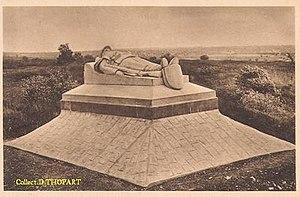
monument au sous lieutenant Thome (Andre Thomé) du 6e Dragons, tué à Verdun
Le 6ᵉ régiment de dragons, est une unité de cavalerie de l'armée française, créé sous la Révolution à partir du régiment de La Reine dragons, un régiment français d'Ancien Régime et dissous en 1992.